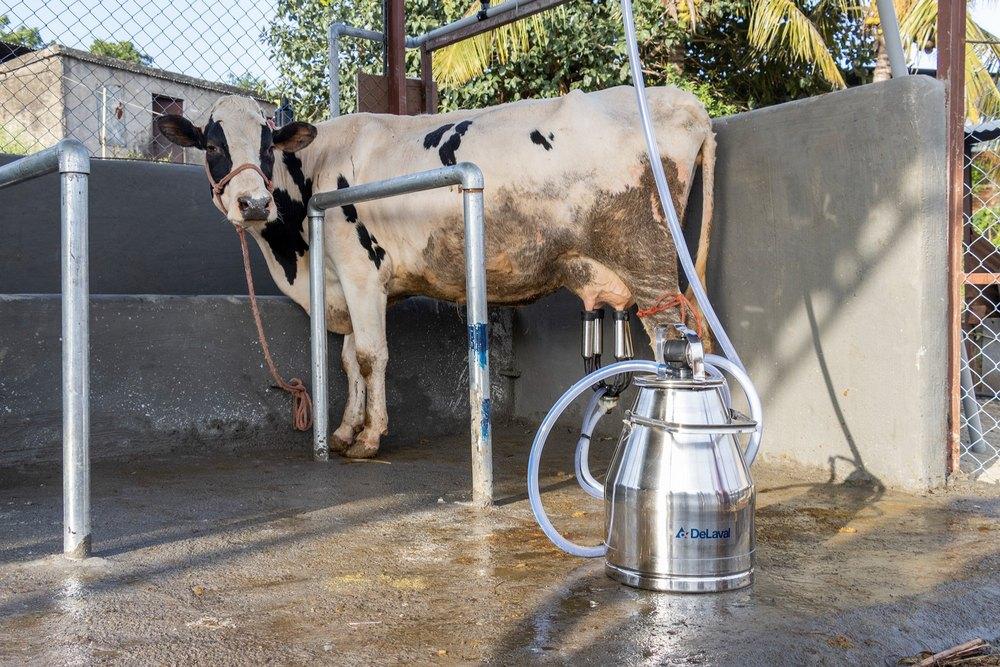
Ng'ombe huyu anakamuliwa. Anakamuliwa kutumia mashine ya kukamulia maziwa. Mashine haya yameekwa katika matiti manne ya ng'ombe huyu. Ng'ombe huyu amefungwa na kamba kwenye pua lake. Ng'ombe huyu anatazama upande ambacho mashine yenyewe imewekwa.